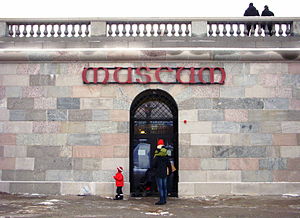
Medeltidsmuseet
Indgangen til Medeltidsmuseet.
Medeltidsmuseet, tidligere Stockholms medeltidsmuseum, er et historisk museum på Helgeandsholmen i Stockholm. Formålet med museet er at vise byens historie og samfundsliv i middelalderen.